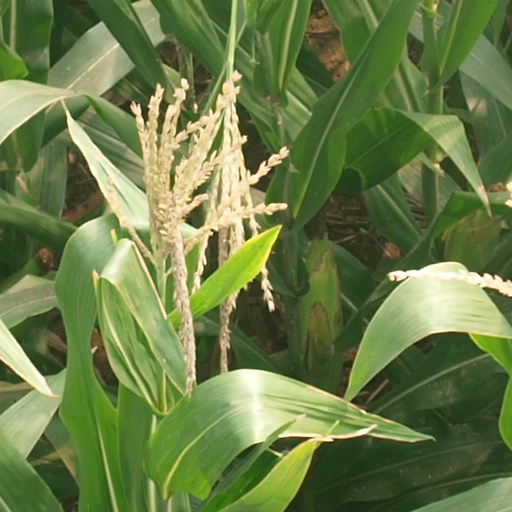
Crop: maize; corn